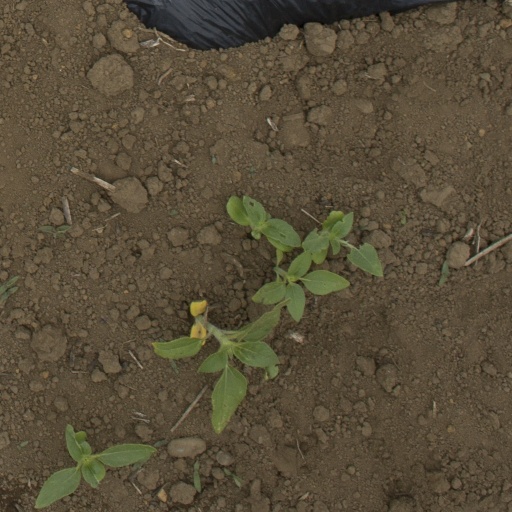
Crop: Jerusalem artichoke